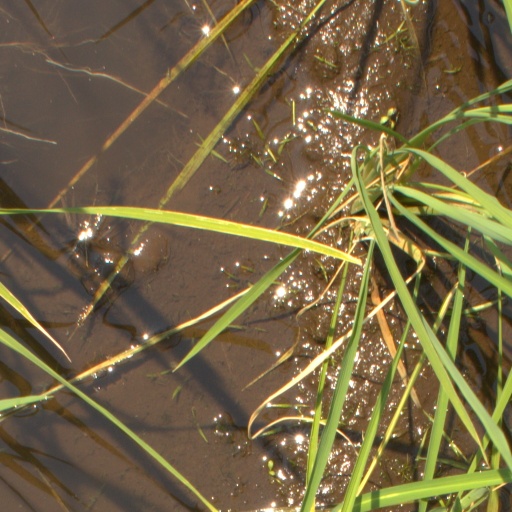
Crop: rice